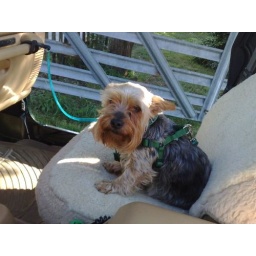
vick riding shot gun in the jeep going to the beach with the top down and doors off.